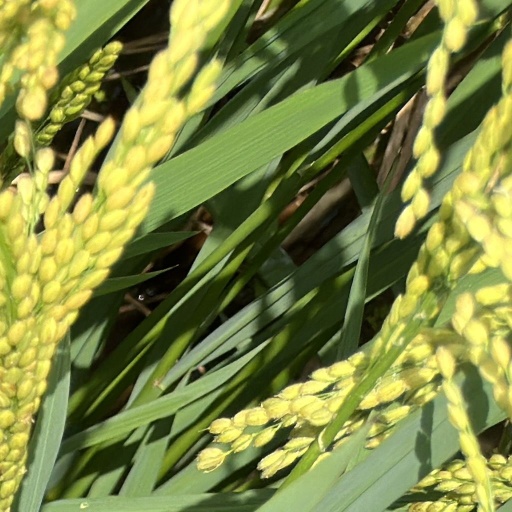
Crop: rice